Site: brandenburg
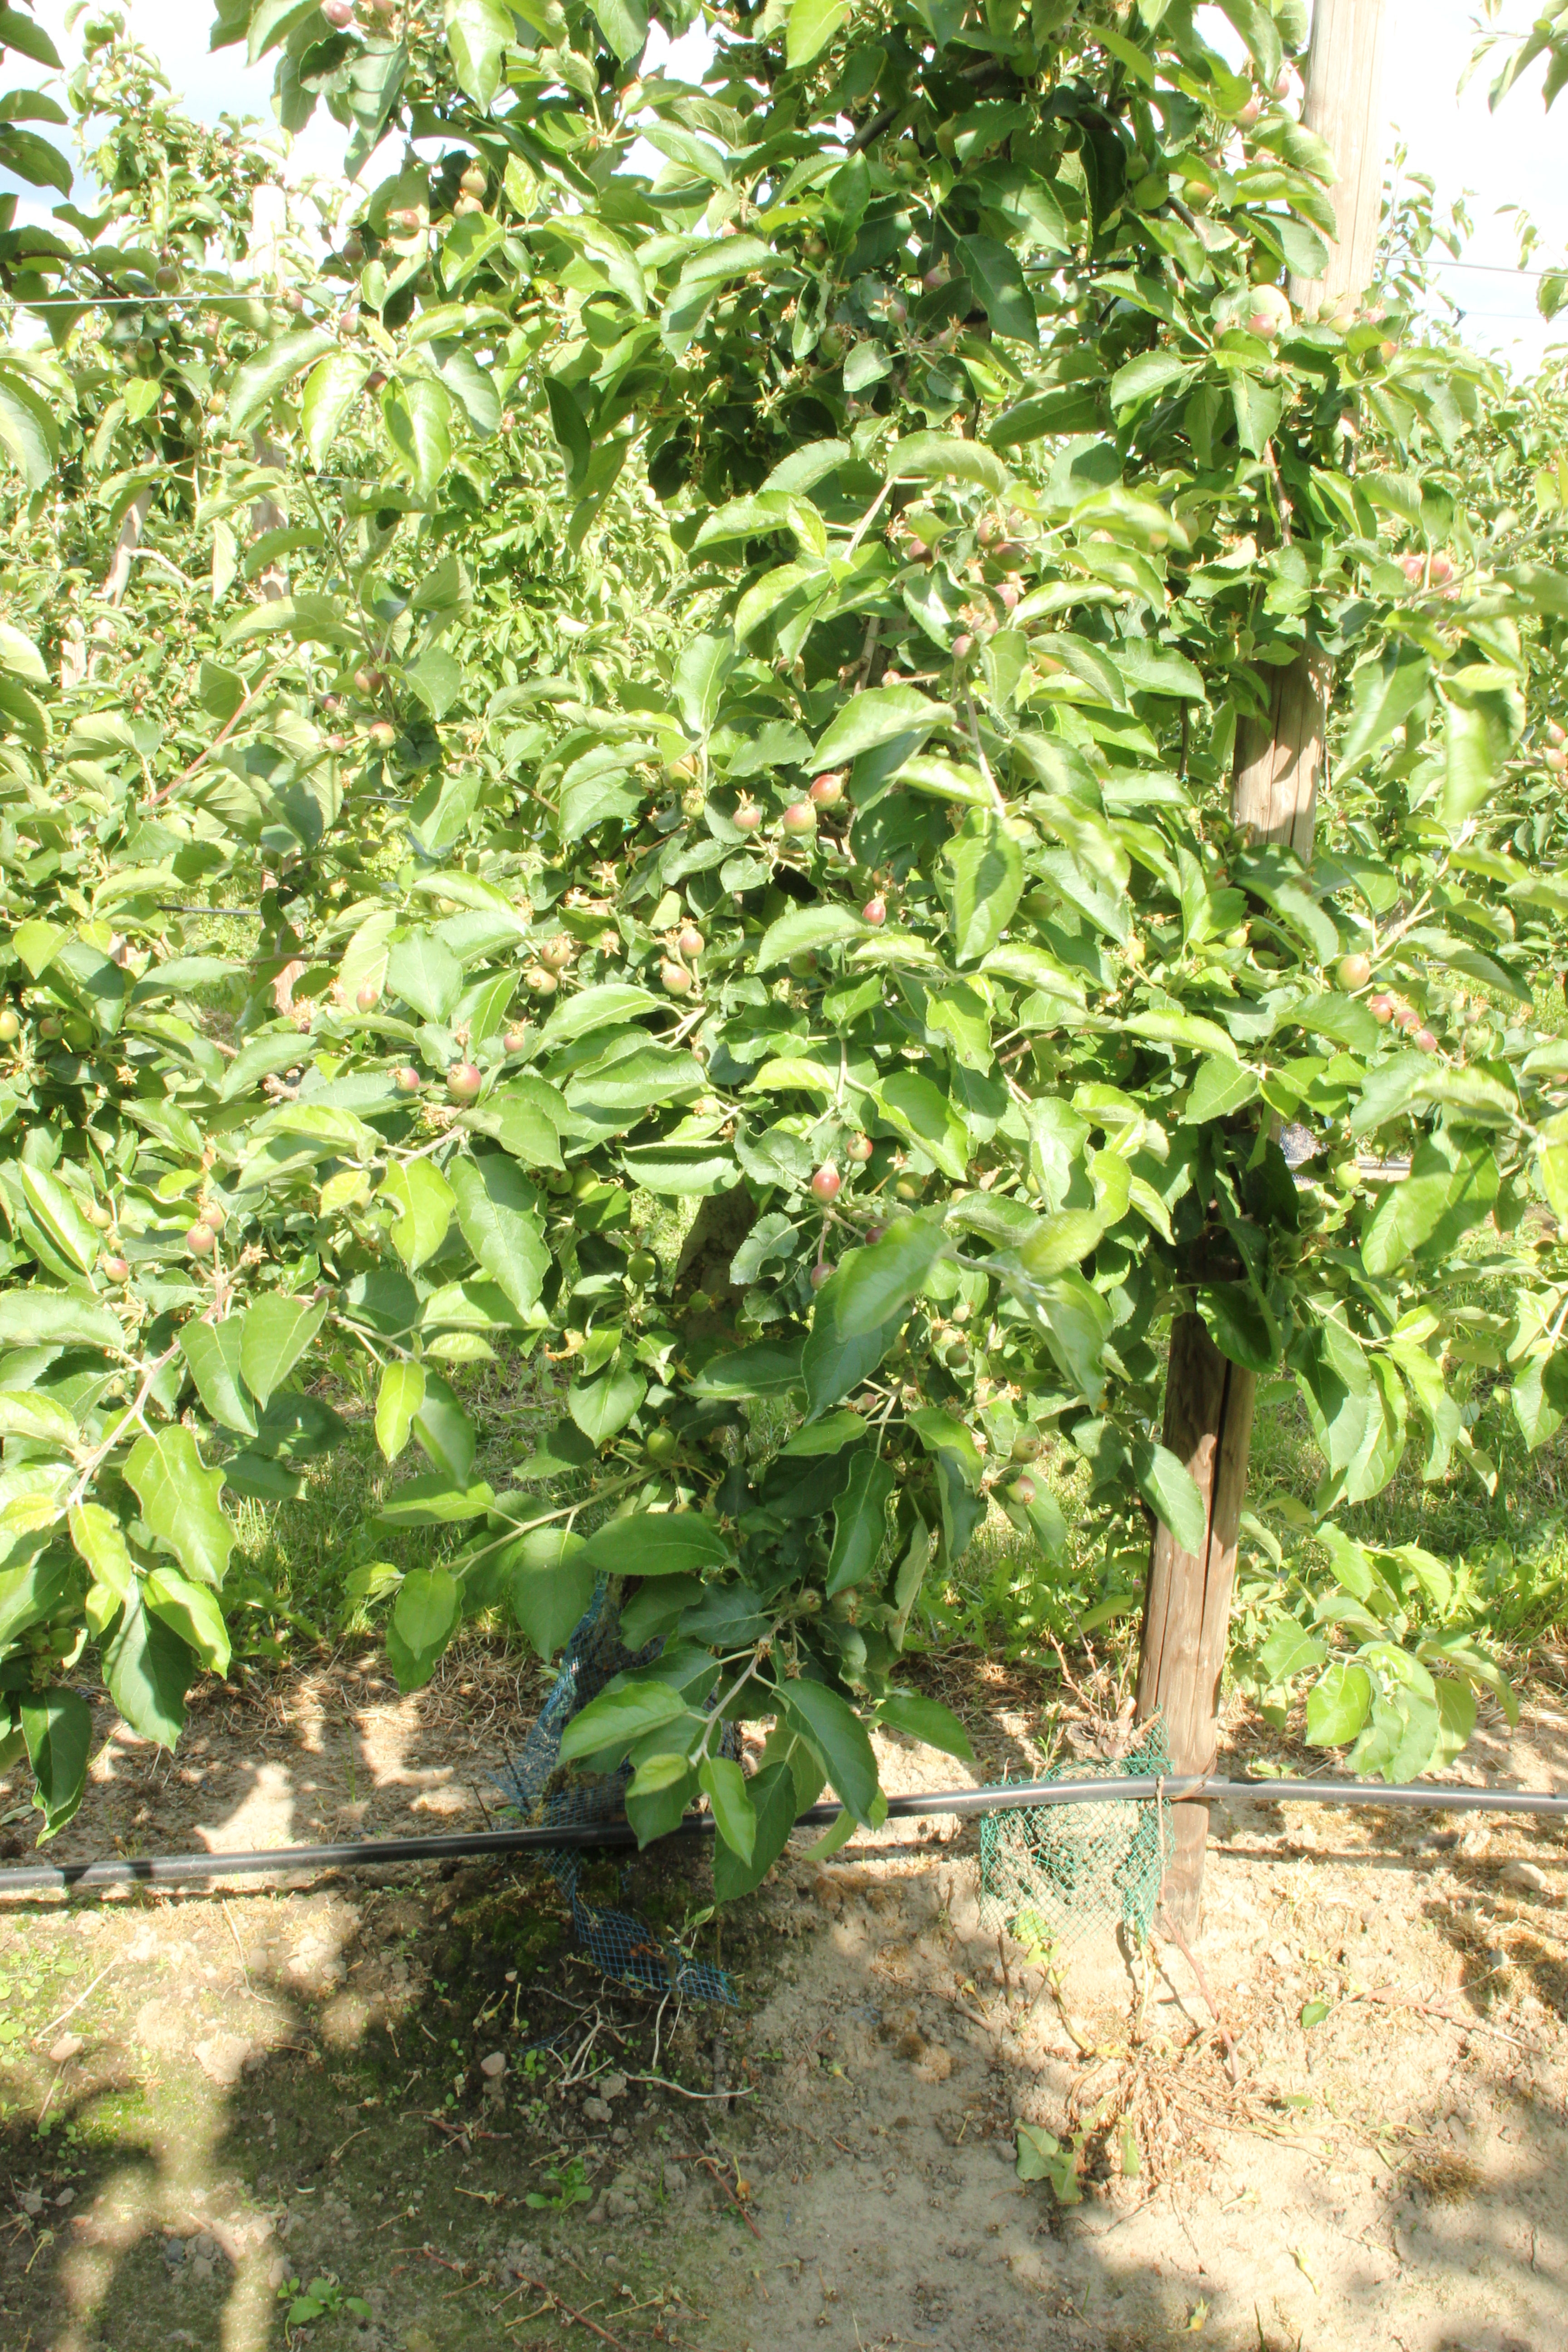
Growth stage (BBCH 72): Development of fruit